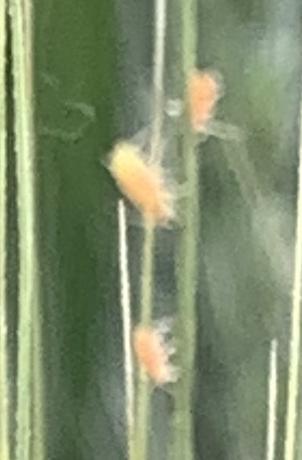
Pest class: english_grain_aphid